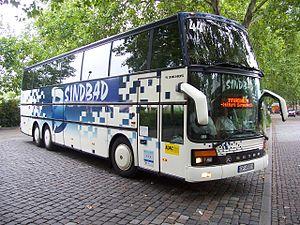
La Série 300 est une série de plusieurs autobus et autocars de la marque allemande Setra. Elle fut produite entre 1991 à 2006.